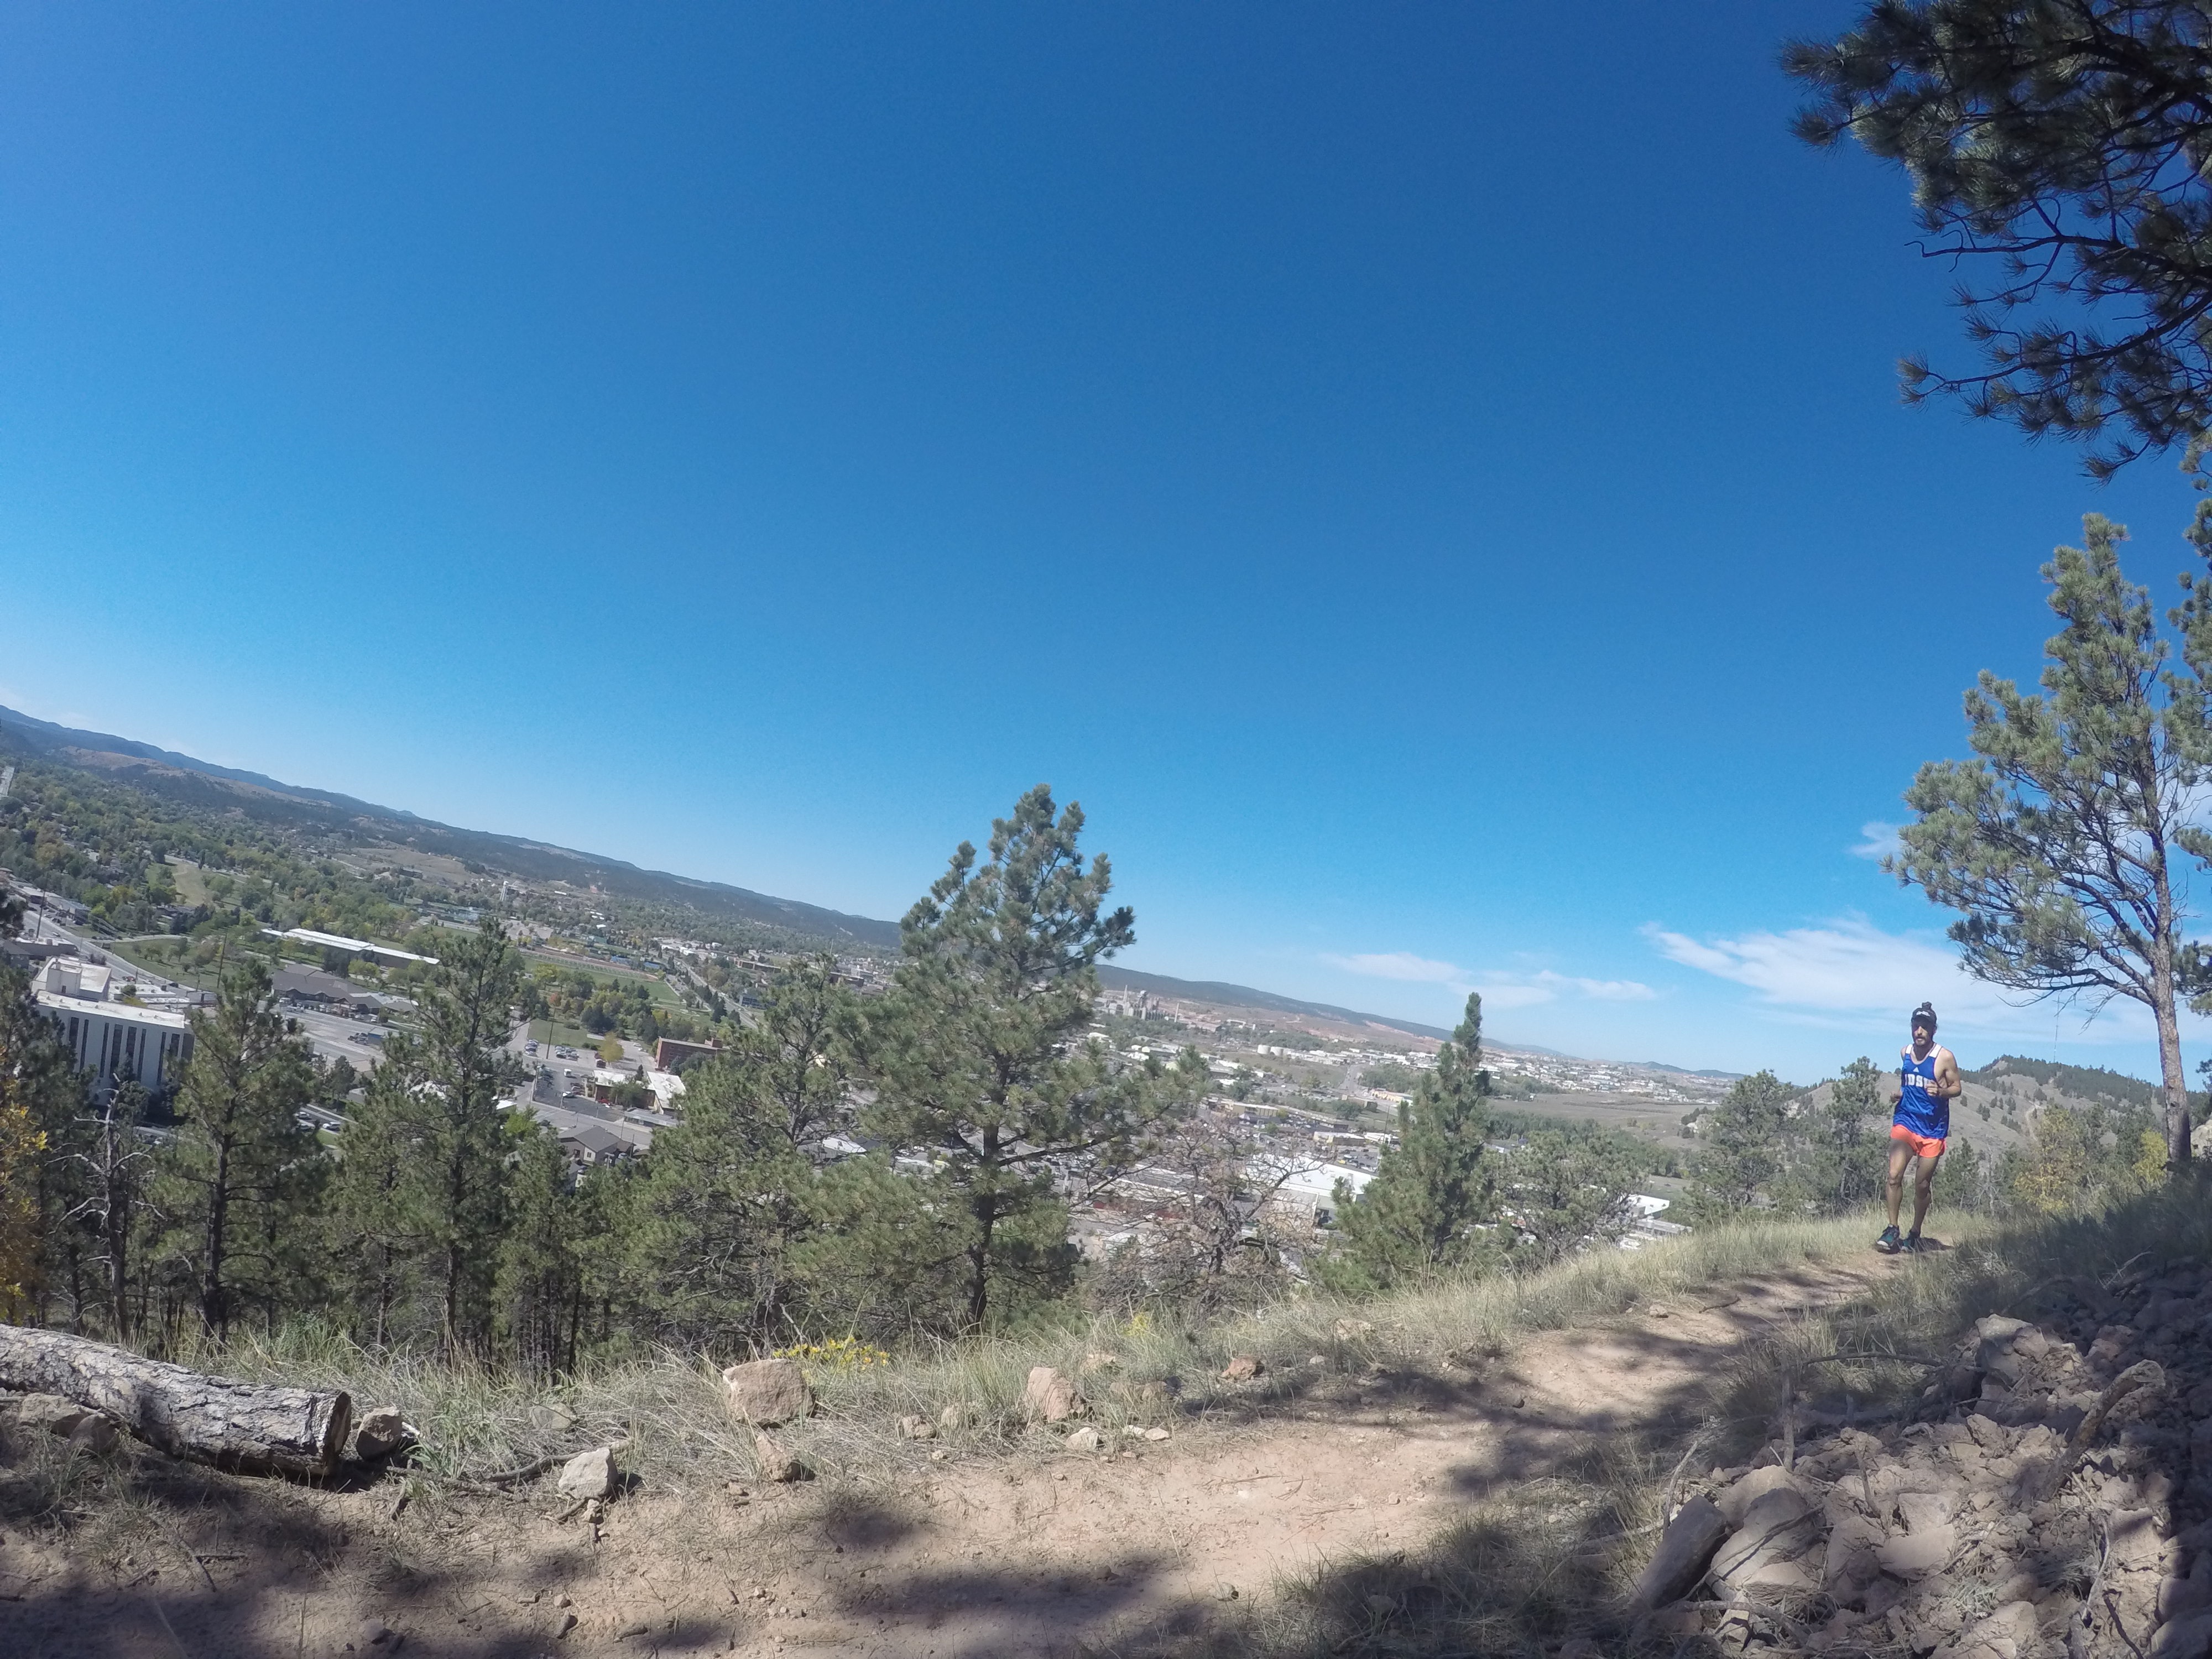
landscape, wilderness, mountain, trail, hill, adventure, valley, mountain range, ridge, plateau, mountain pass, mountainous landforms